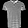
Label: T - shirt / top